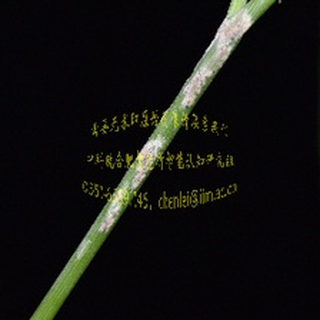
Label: wheat_mildew